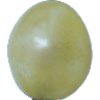
Label: Grape White 1